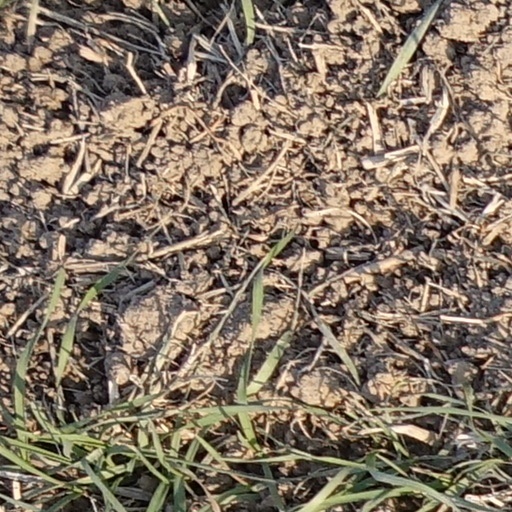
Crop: wheat